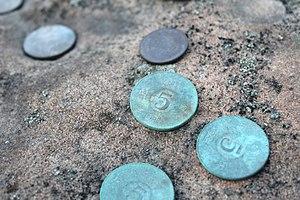
La peinture et la dorure à la feuille sont jusqu'au XIXᵉ siècle des éléments essentiels de la composition architecturale.